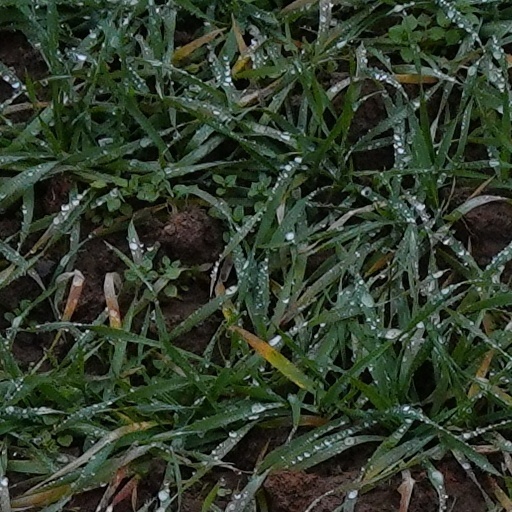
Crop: wheat